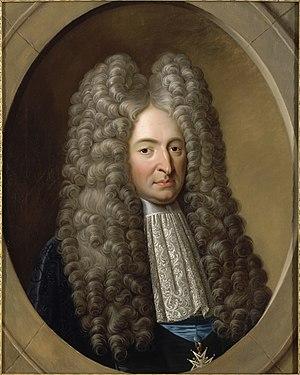
Les lies et passeries sont des accords conclus de vallée à vallée sur l’ensemble de la chaîne des Pyrénées. Elles sont établies entre communautés montagnardes du même versant ou vivant de part et d’autre de la frontière franco-espagnole.
Michel Chamillart, né le 2 janvier 1652 à Paris où il est mort le 14 avril 1721, est un homme d'État français. À la fois ministre des finances et de la guerre, il dut faire face à la crise financière de 1709 et à la guerre de Succession d'Espagne.
La famille de Chamillart olim Chamillart est une famille éteinte de la noblesse française.